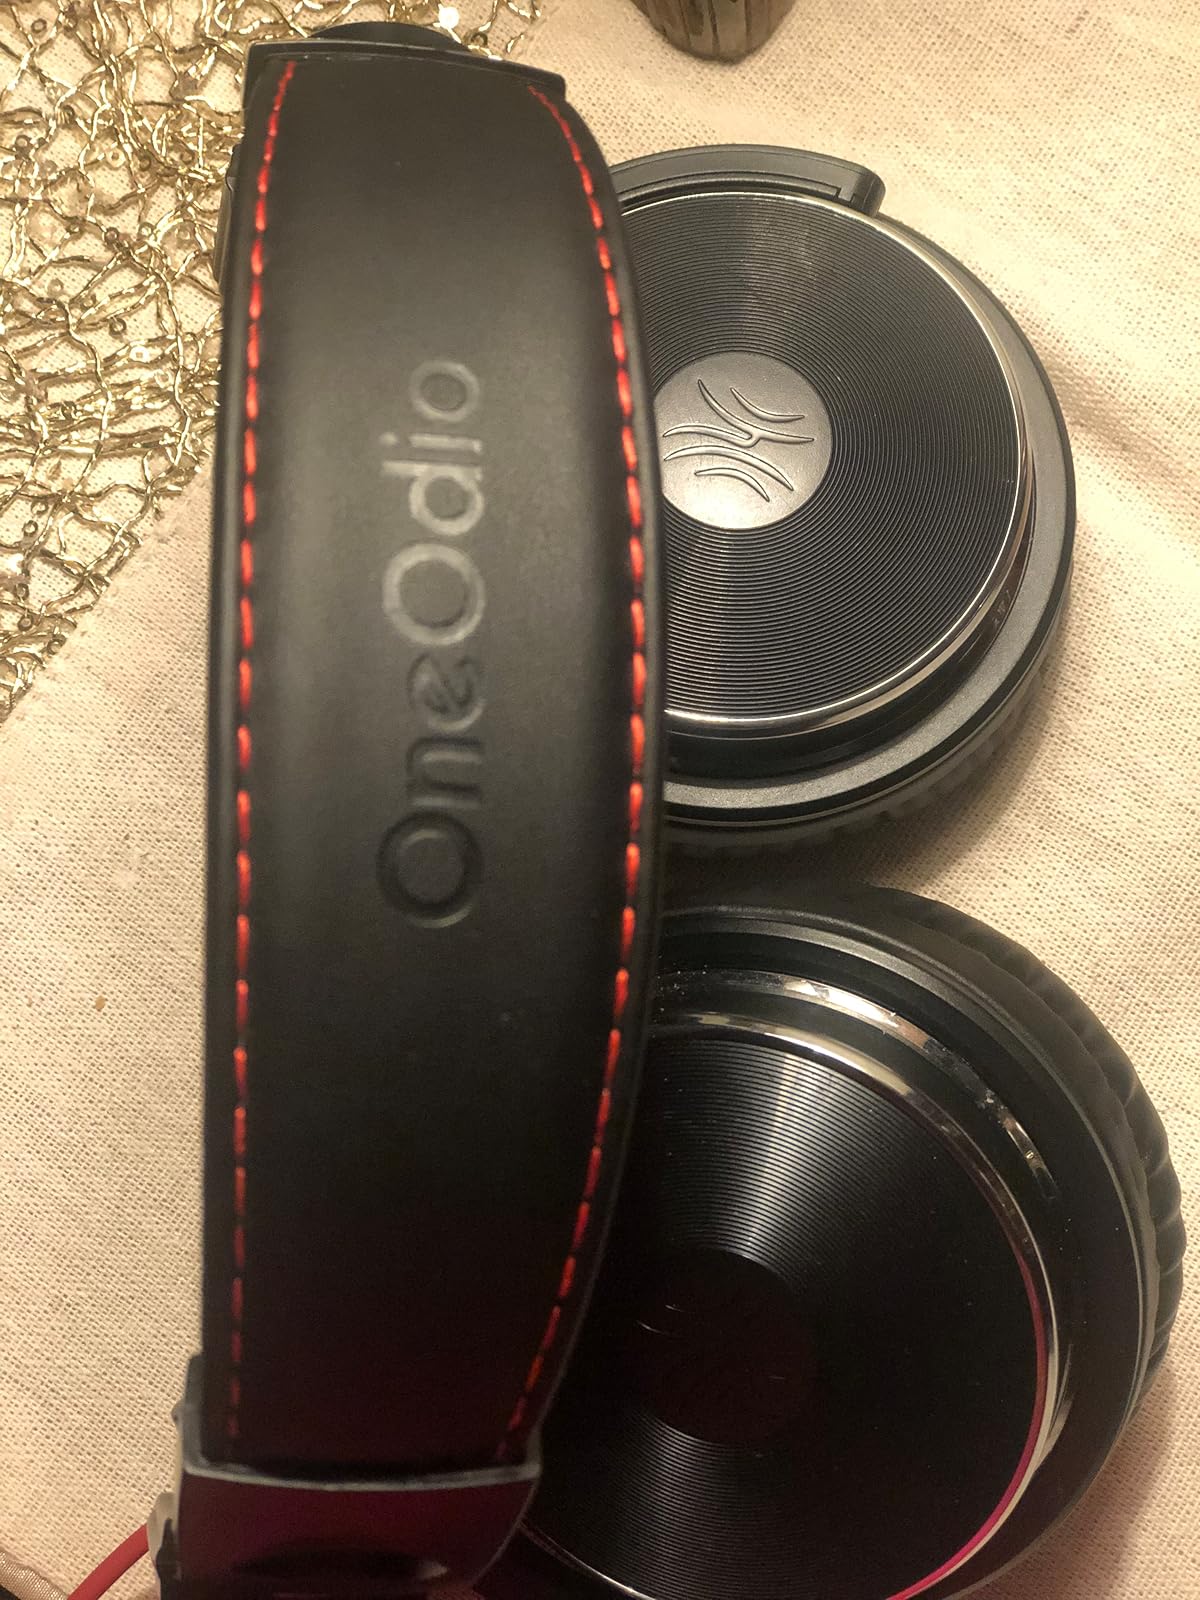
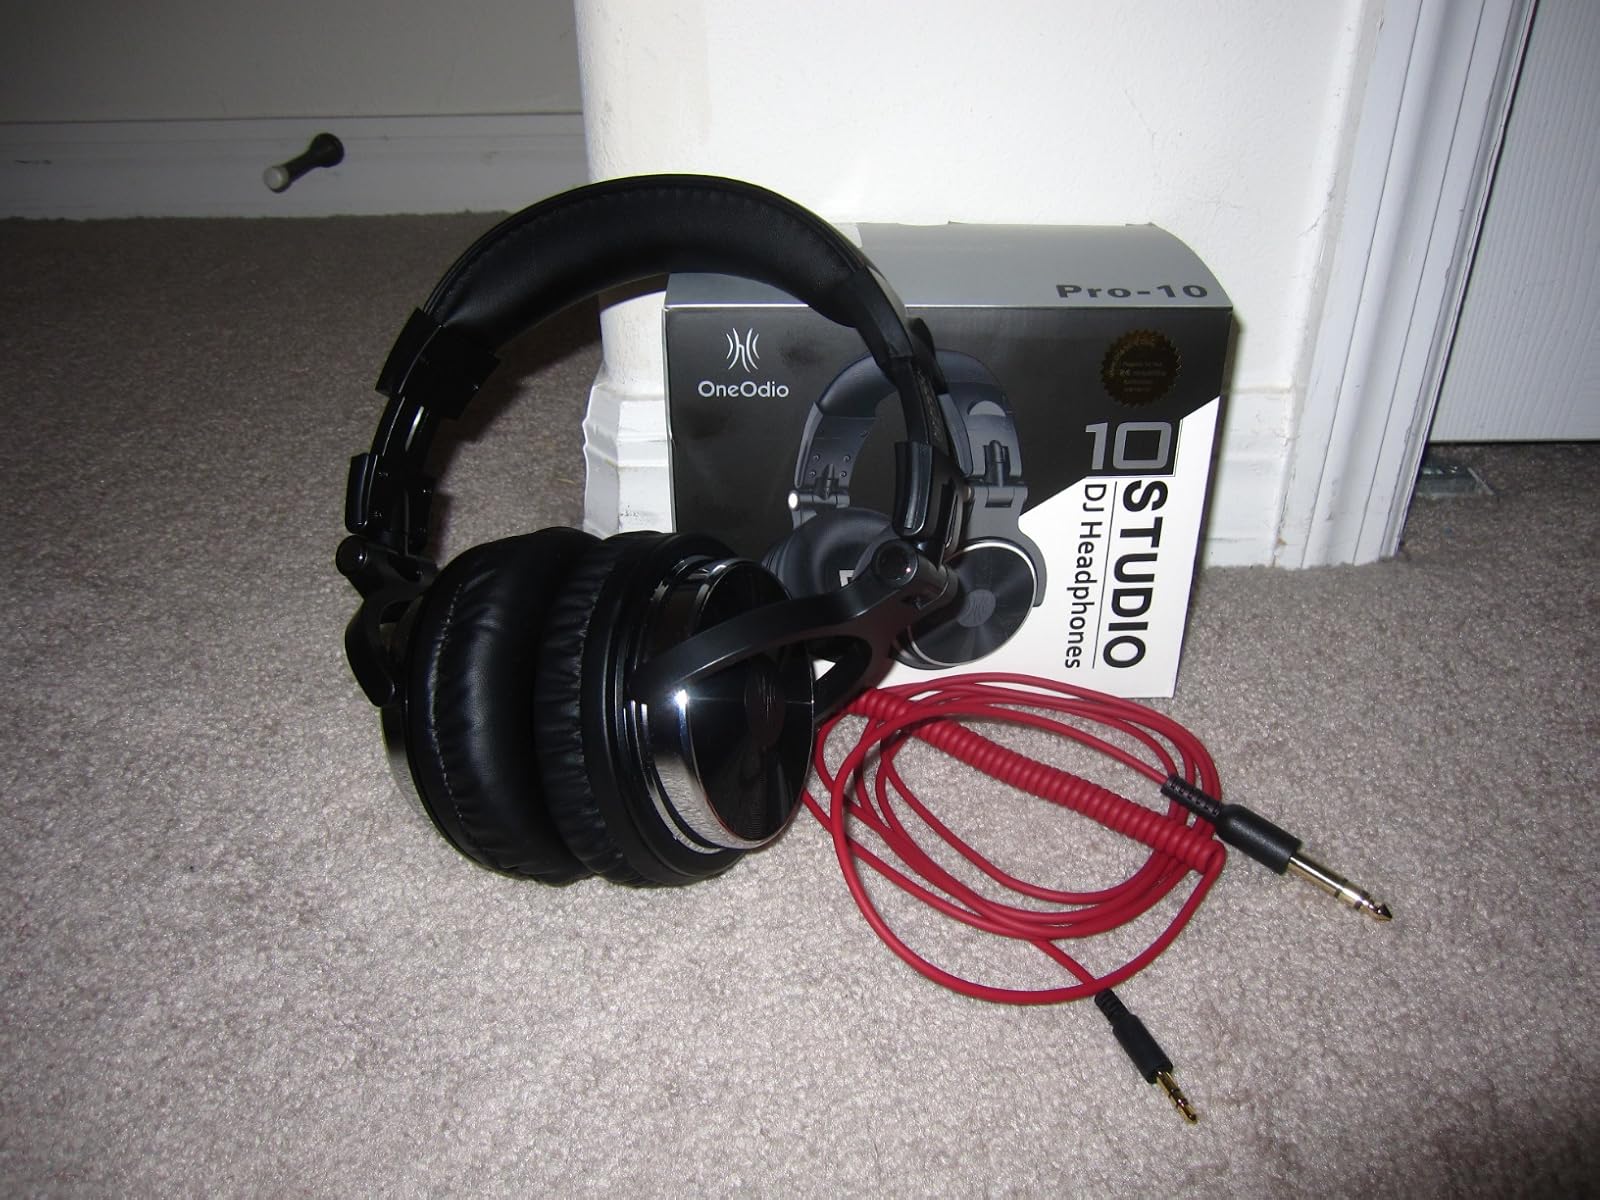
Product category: headphones
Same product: yes